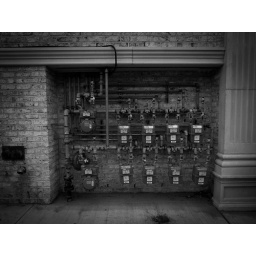
Building near main street in huntington village. Converted to gray scale, added a vignette, edited contrast and other attributes.